Skanderborg

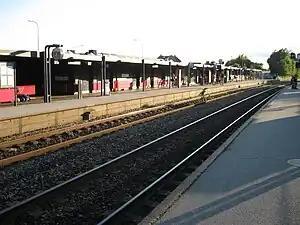
Skanderborg railway station.

Skanderborg is served by Skanderborg railway station. It is located on the Fredericia–Aarhus and Skanderborg–Skjern railway lines and offers direct InterCity services to Copenhagen, Aarhus, Aalborg and Frederikshavn and regional train services to Aarhus, Fredericia, Herning, Silkeborg and Skjern.